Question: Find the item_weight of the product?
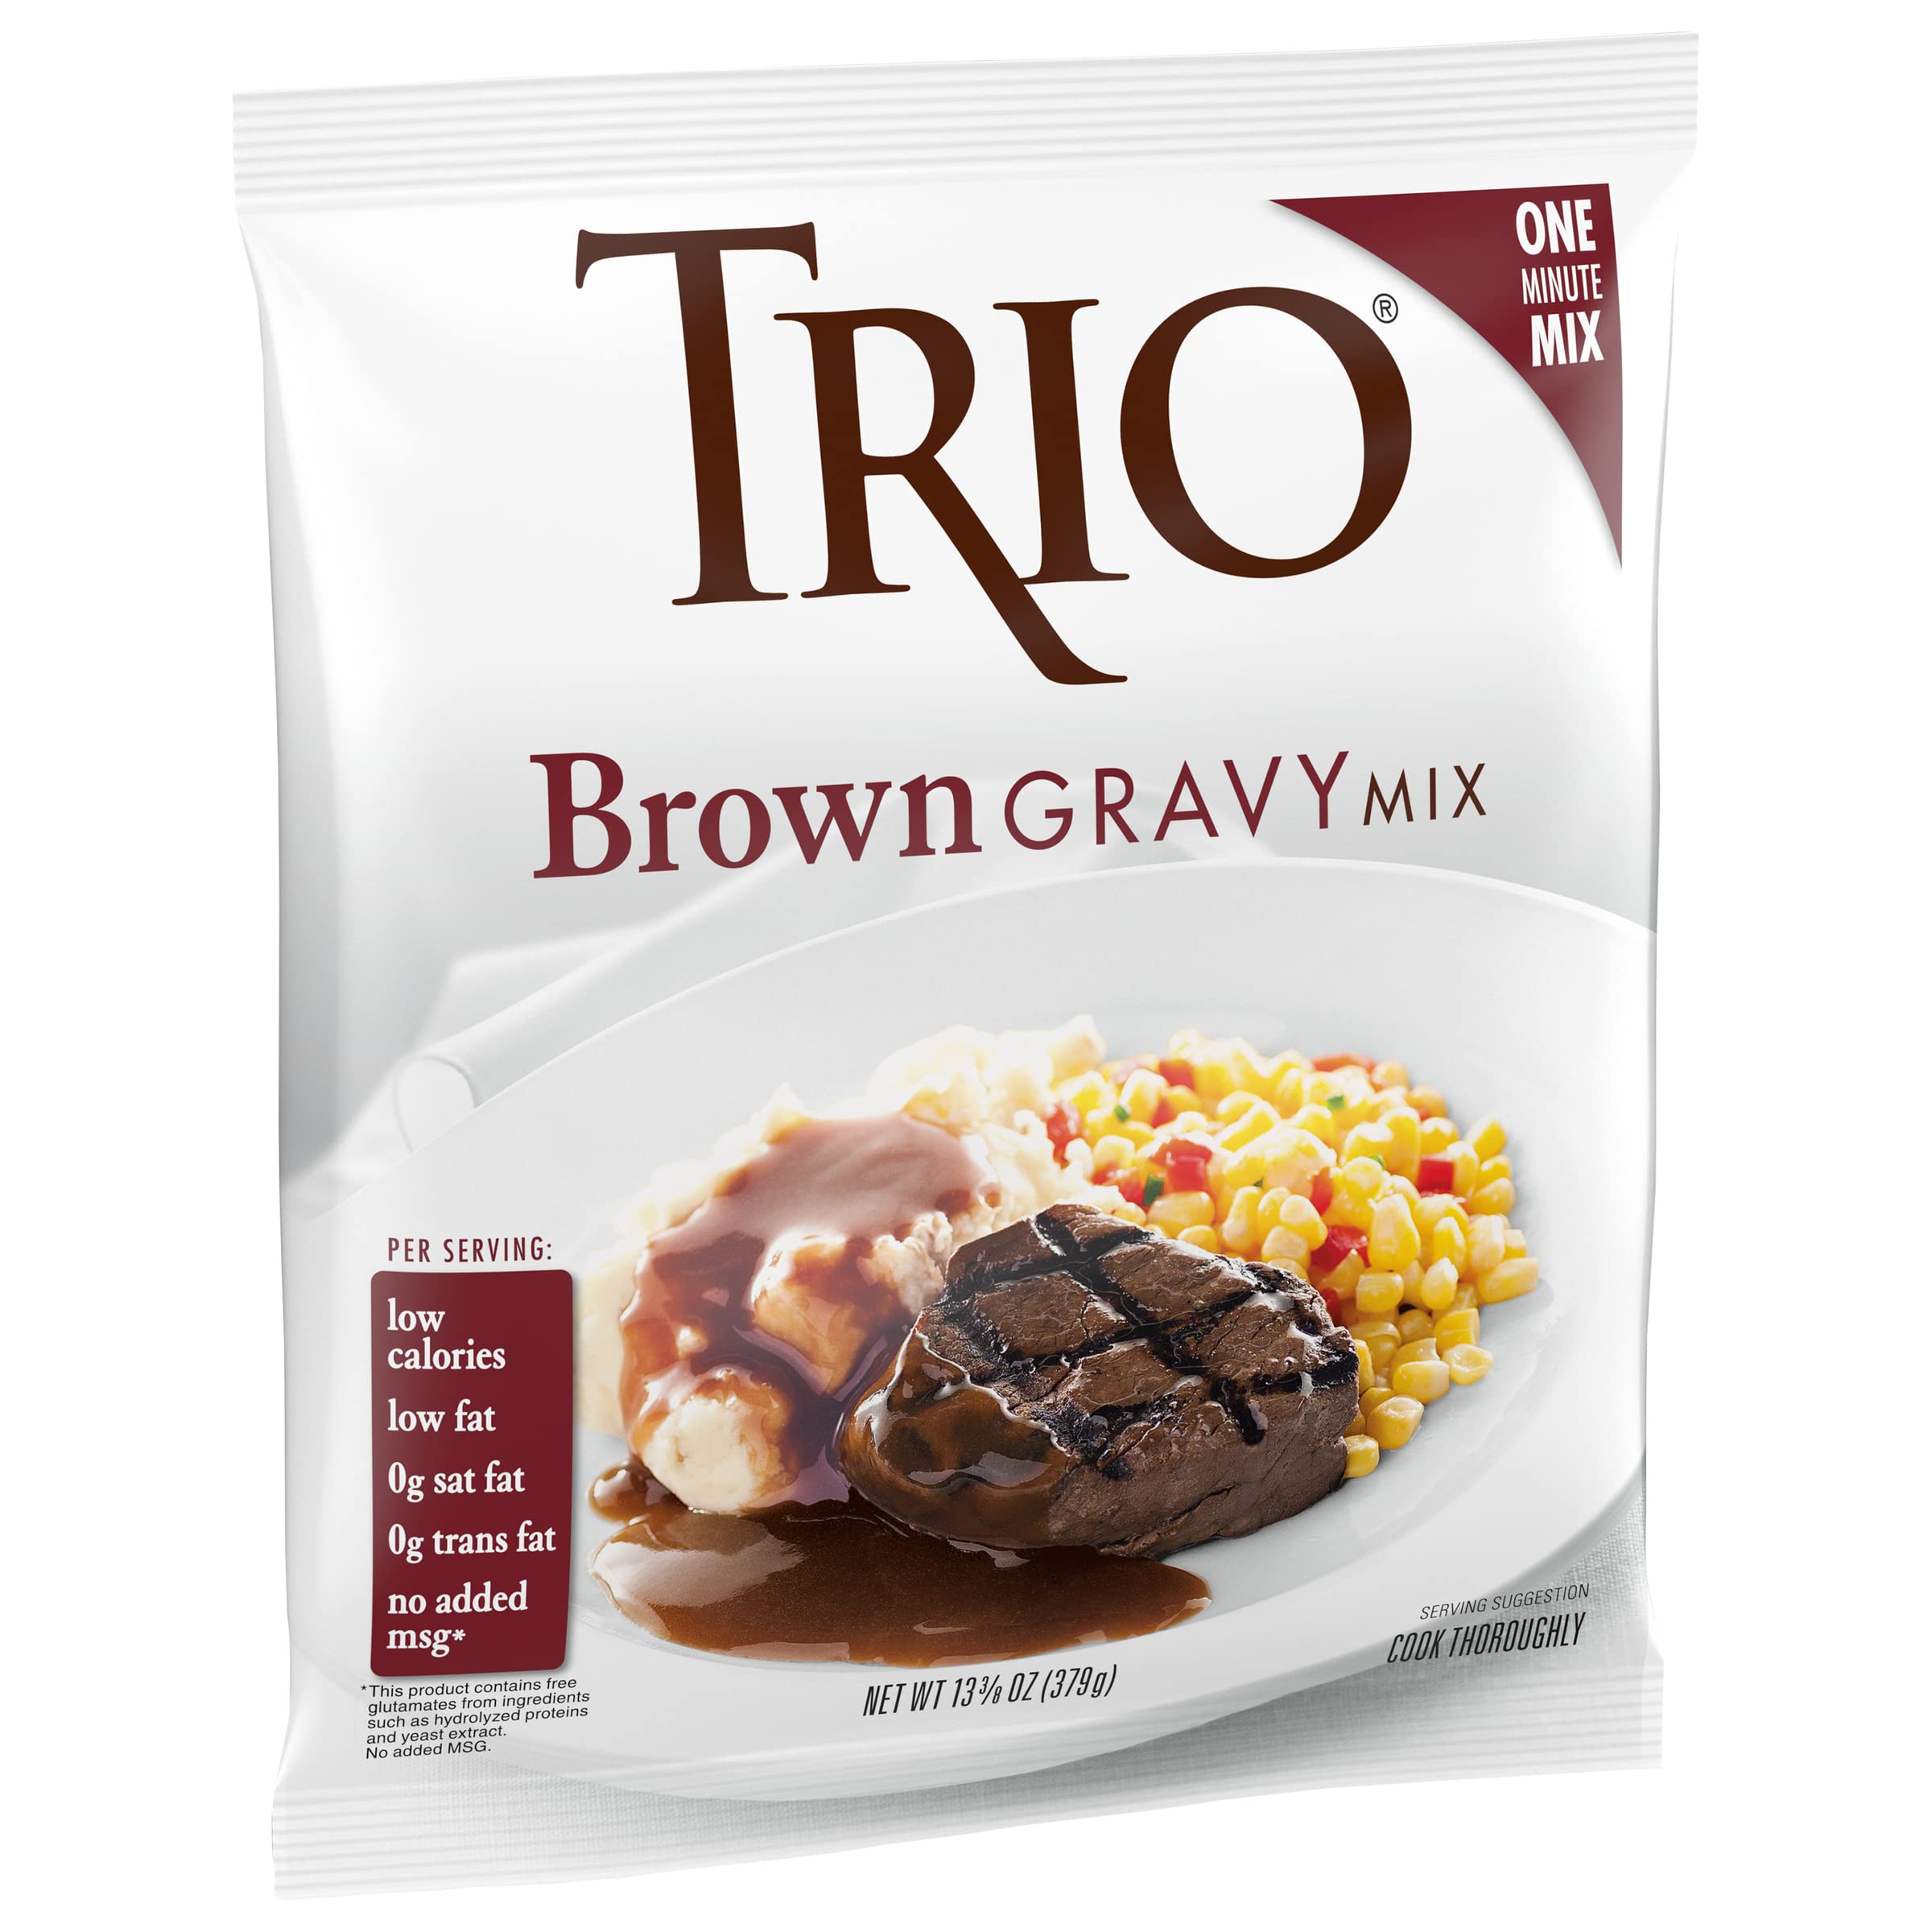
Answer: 379.0 gram